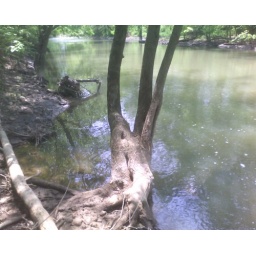
a tree hanging over the water in the creek behind my office, it's a really good place to sit and relax